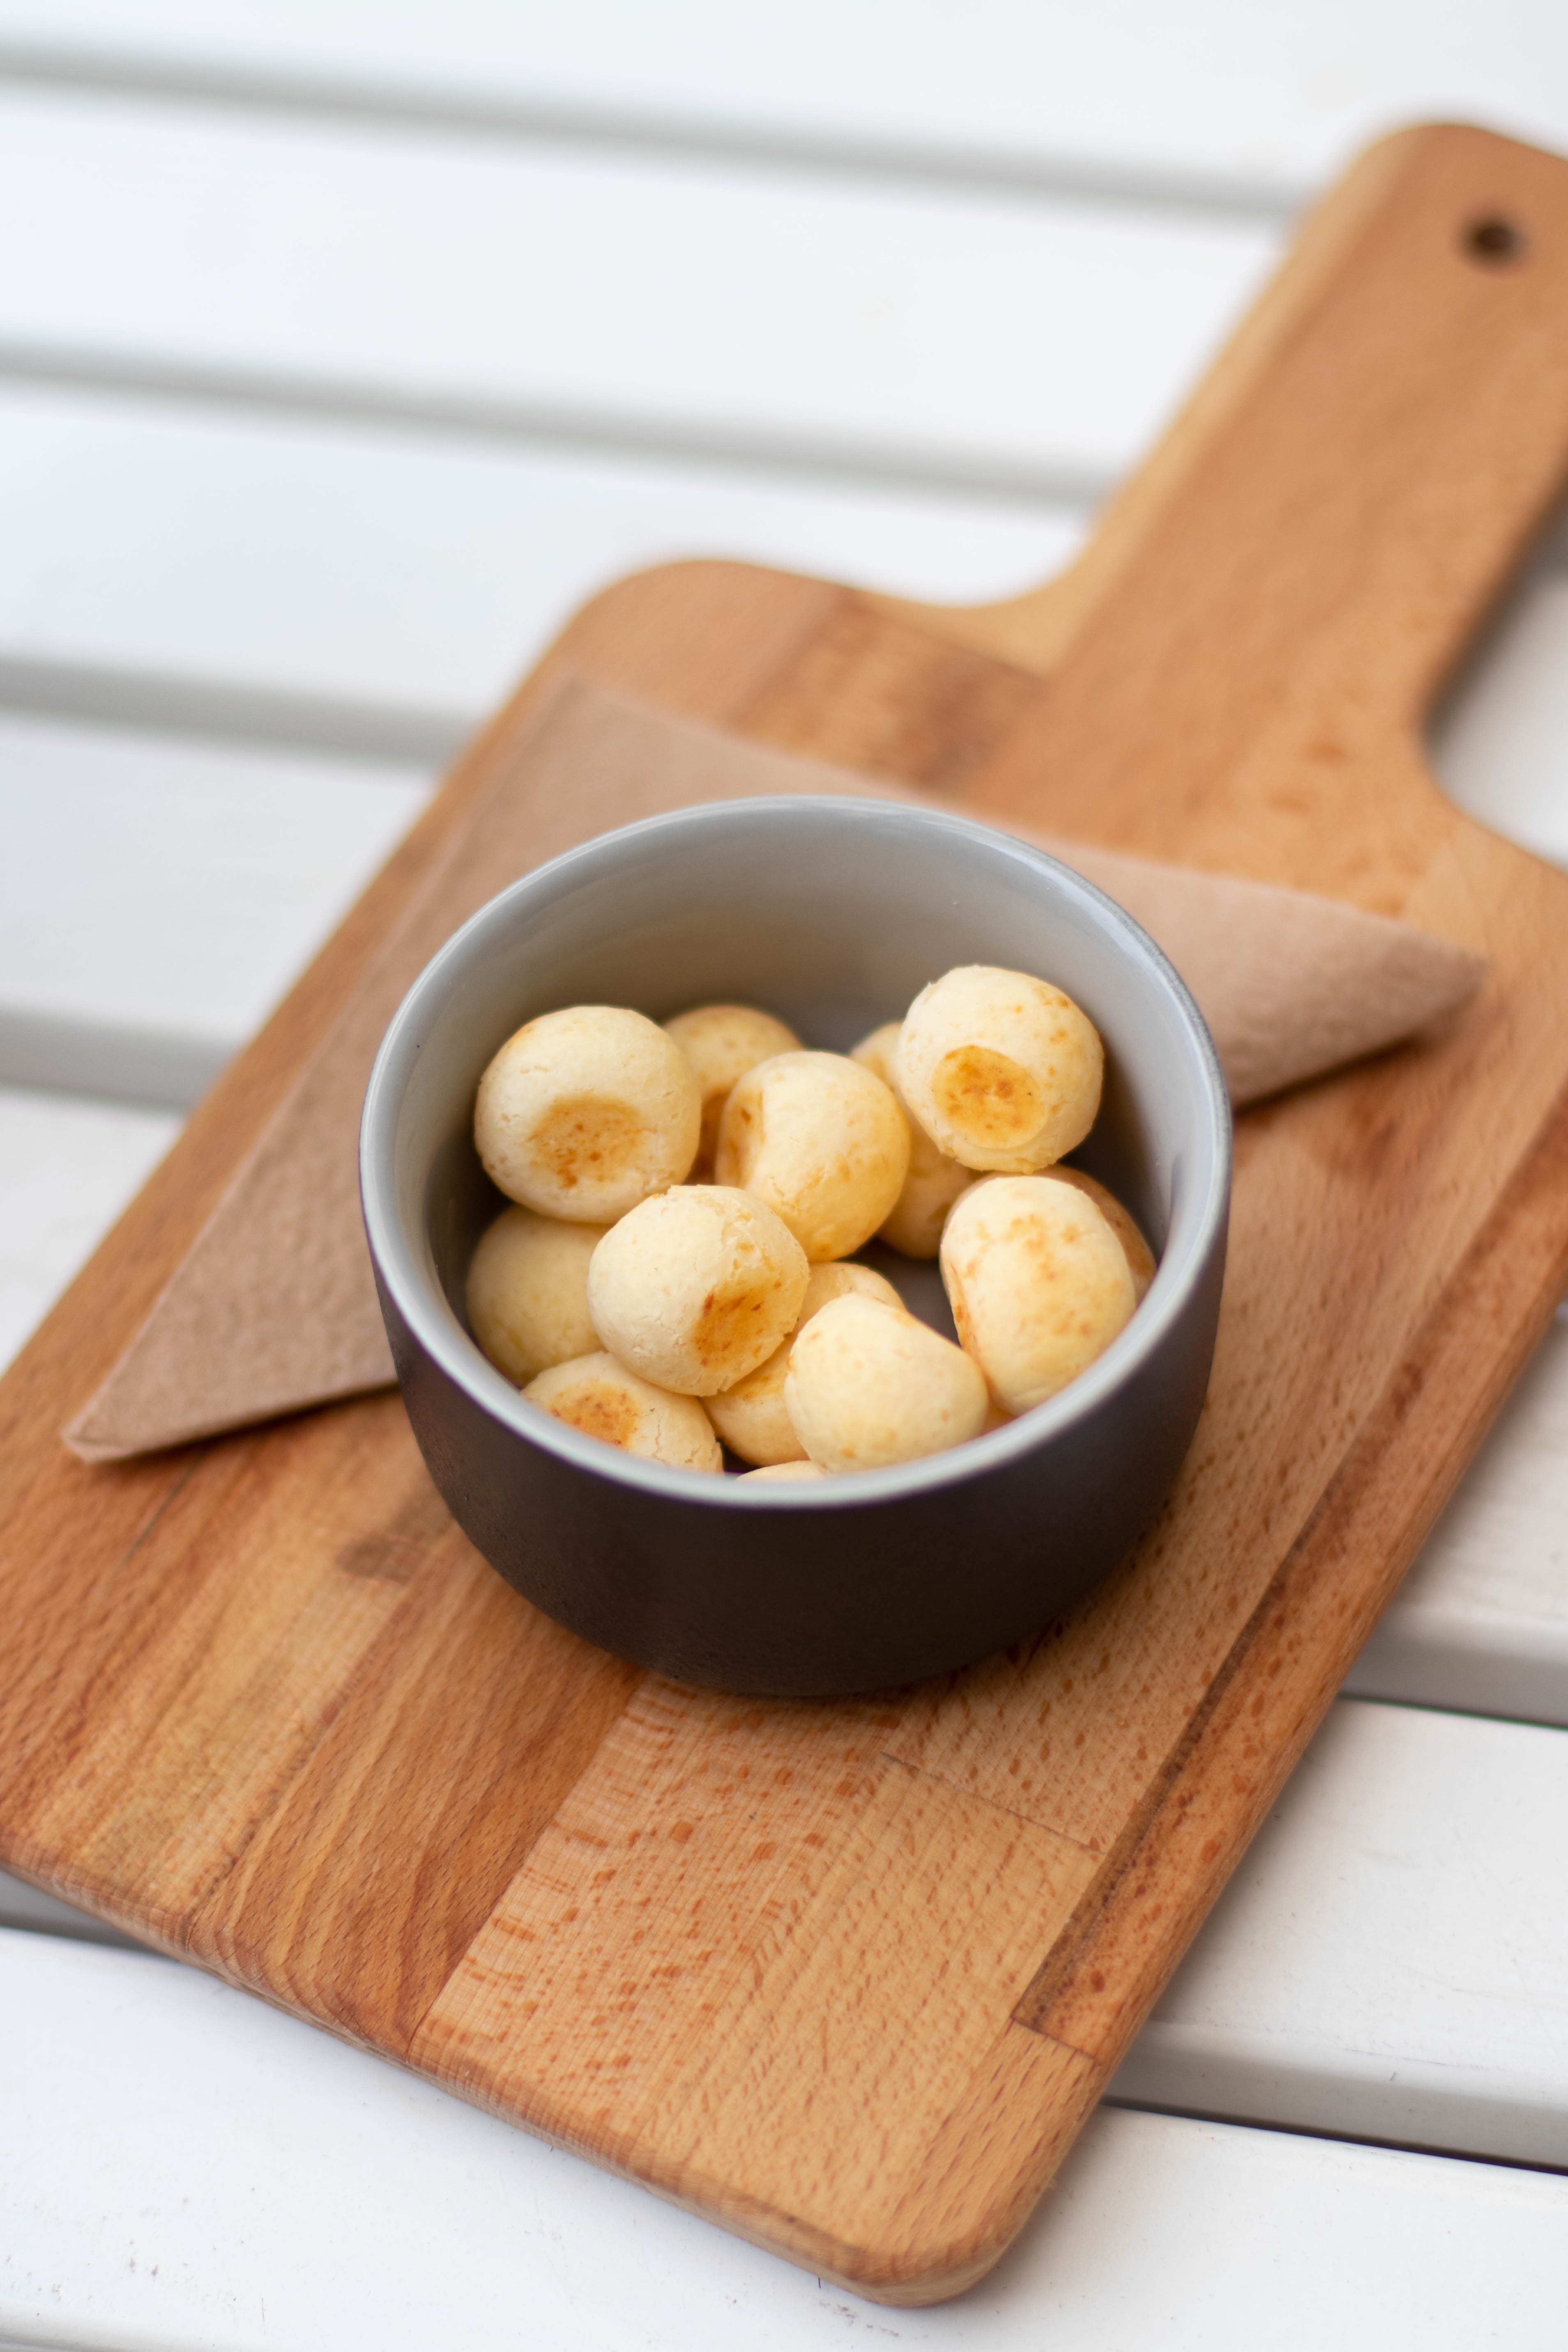
food, dish, cuisine, ingredient, produce, bowl, banana, side dish, recipe, banana family, tableware